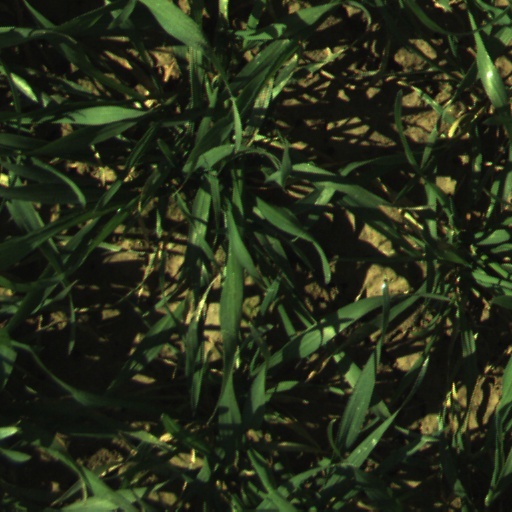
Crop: wheat